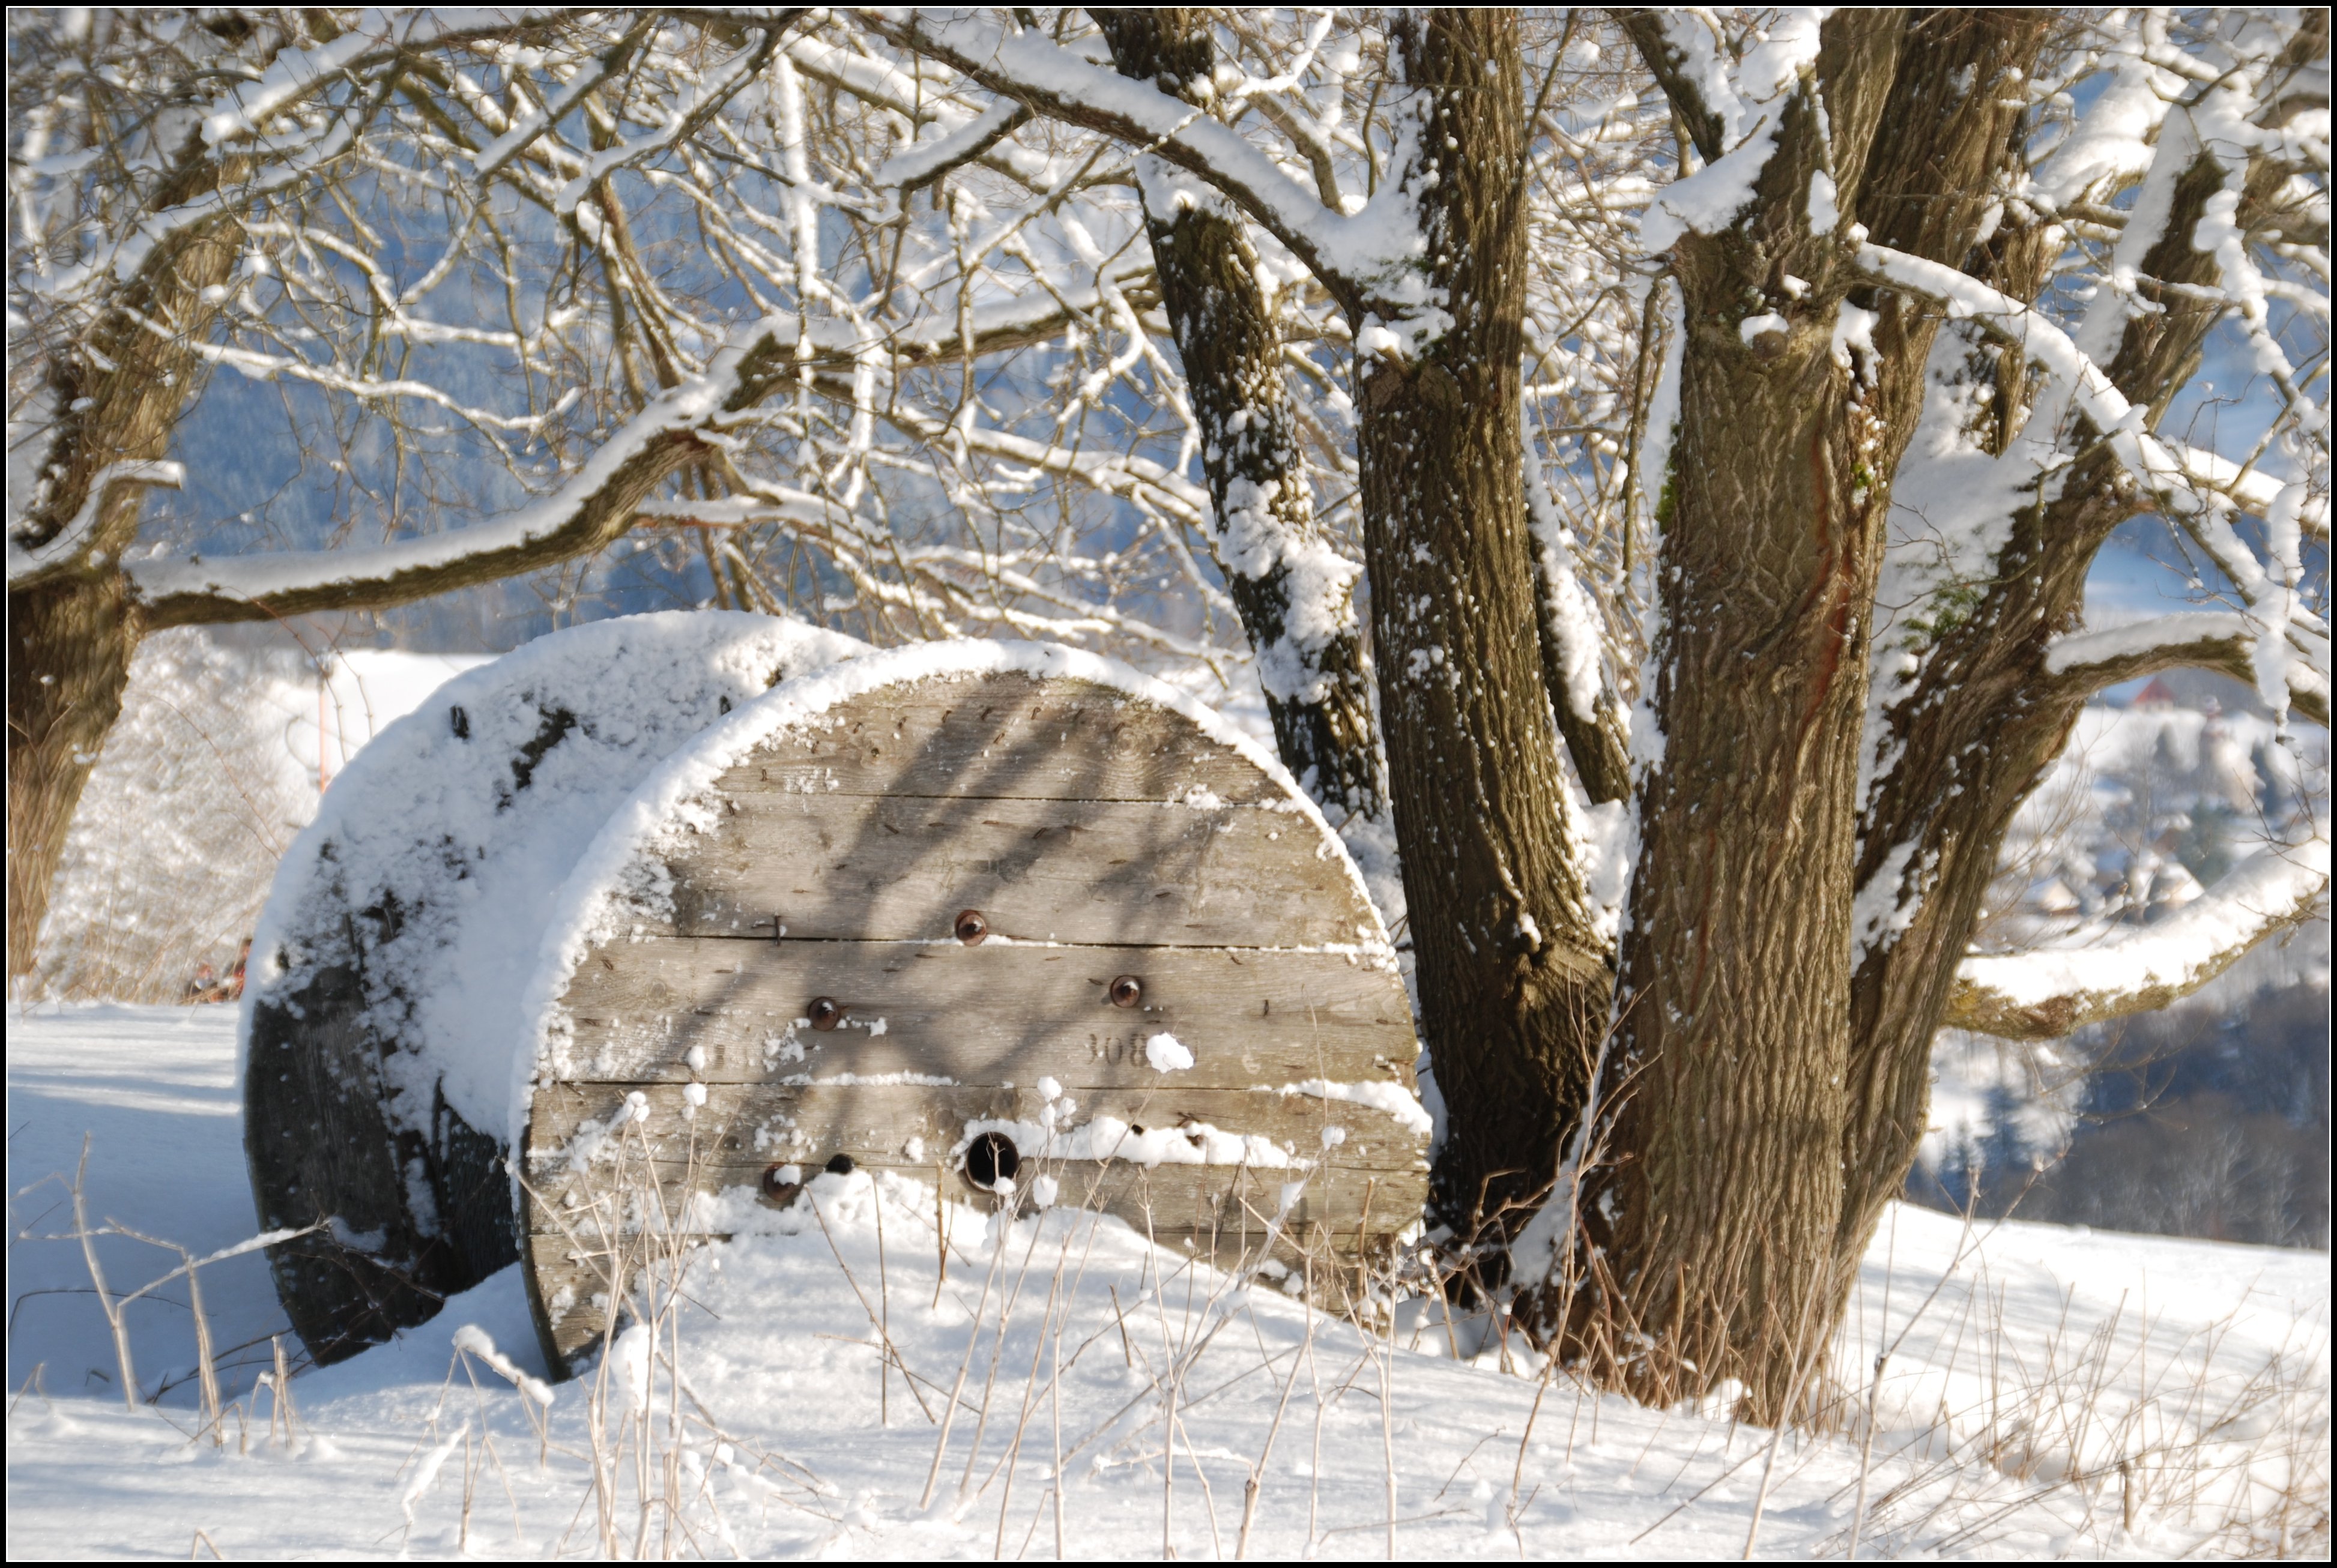
tree, branch, snow, winter, wood, frost, ice, spring, weather, season, sculpture